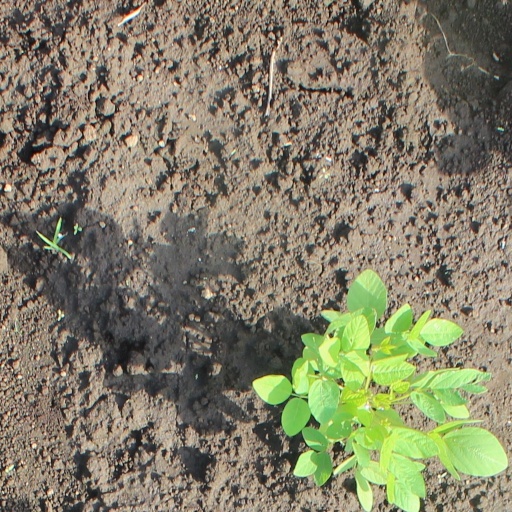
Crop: soybean